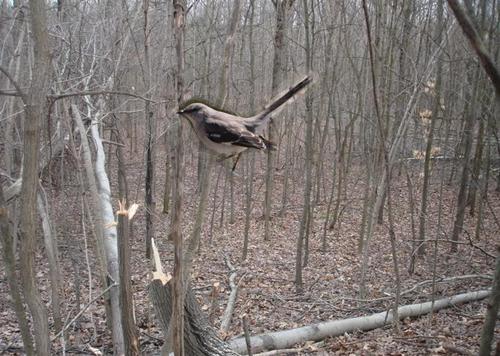
Bird species: Mockingbird
Bird type: landbird
Background: land